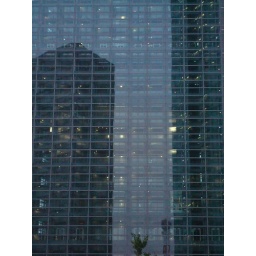
Glass office tower in Akasaka, Tokyo, Japan